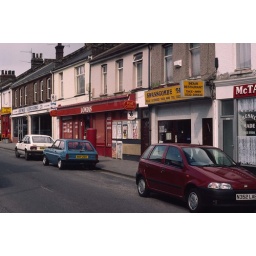
The 'Swanscombe Tandoori' Indian Restaurant in the main street of Swanscombe, England. Our's is the red hatchback.